Media Design School

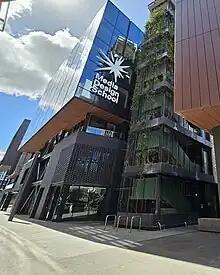
Media Design School campus in Wynyard Quarter, Auckland, New Zealand

Media Design School is a private tertiary institution that provides specialist industry training in 3D animation and visual effects, game art, game programming, graphic and motion design, digital media artificial intelligence, and creative advertising. The school is located in central Auckland, New Zealand, and was established in 1998.